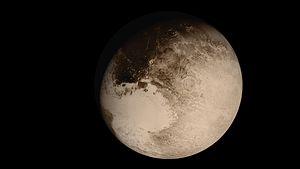
Pour information.
New Horizons est une sonde de l'agence spatiale américaine dont l'objectif principal est l'étude de la planète naine Pluton et ses satellites, ce qui a été réalisé mi-juillet 2015, puis après de légères modifications de trajectoire, elle a pu explorer Arrokoth, un autre corps de la ceinture de Kuiper, et pourrait éventuellement en étudier un autre. New Horizons est la première mission spatiale qui explore cette région du Système solaire. Du fait de leur éloignement, on dispose de très peu d'informations sur les corps célestes qui s'y trouvent, car ceux-ci sont à peine visibles avec les meilleurs télescopes. Or leurs caractéristiques sont susceptibles de fournir des informations importantes sur le processus de formation du Système solaire.